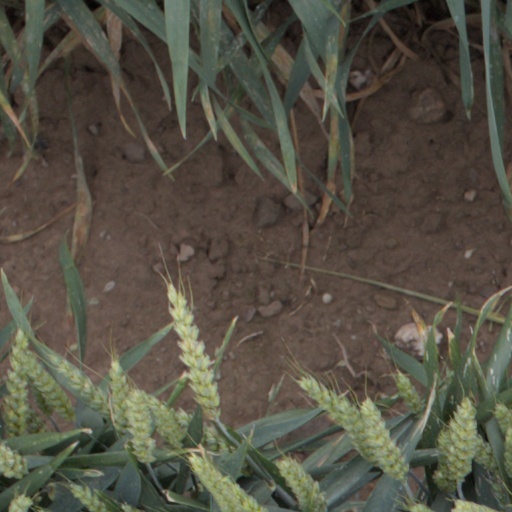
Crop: wheat